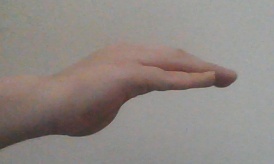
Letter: haa